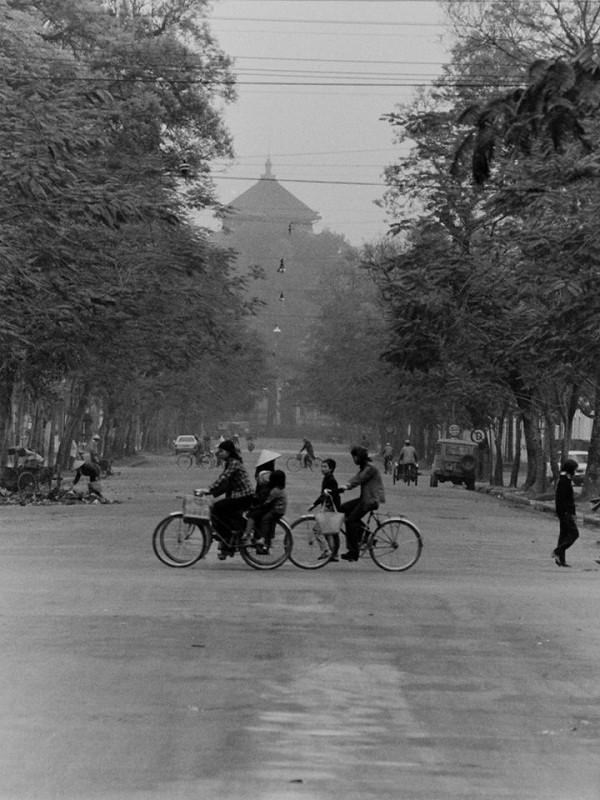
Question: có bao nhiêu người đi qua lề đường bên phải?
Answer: có một người đi qua lề đường bên phải